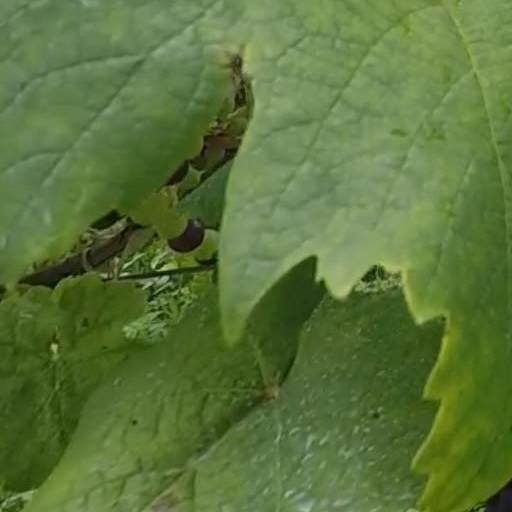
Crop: grape